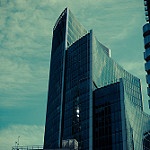
Scene: Outdoor